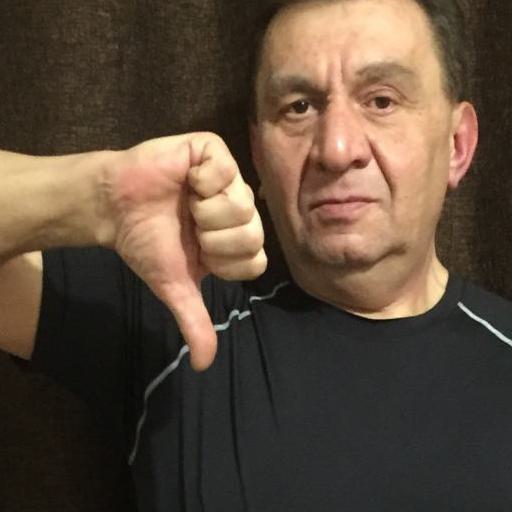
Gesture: dislike